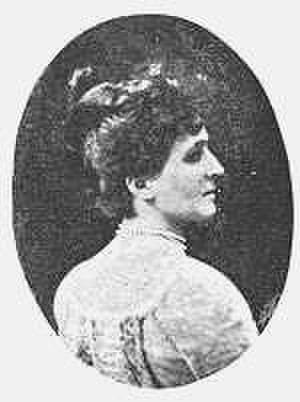
Marie-Josèphe de Bragance est une infante de Portugal, née le 19 mars 1857 et décédée le 11 mars 1943.